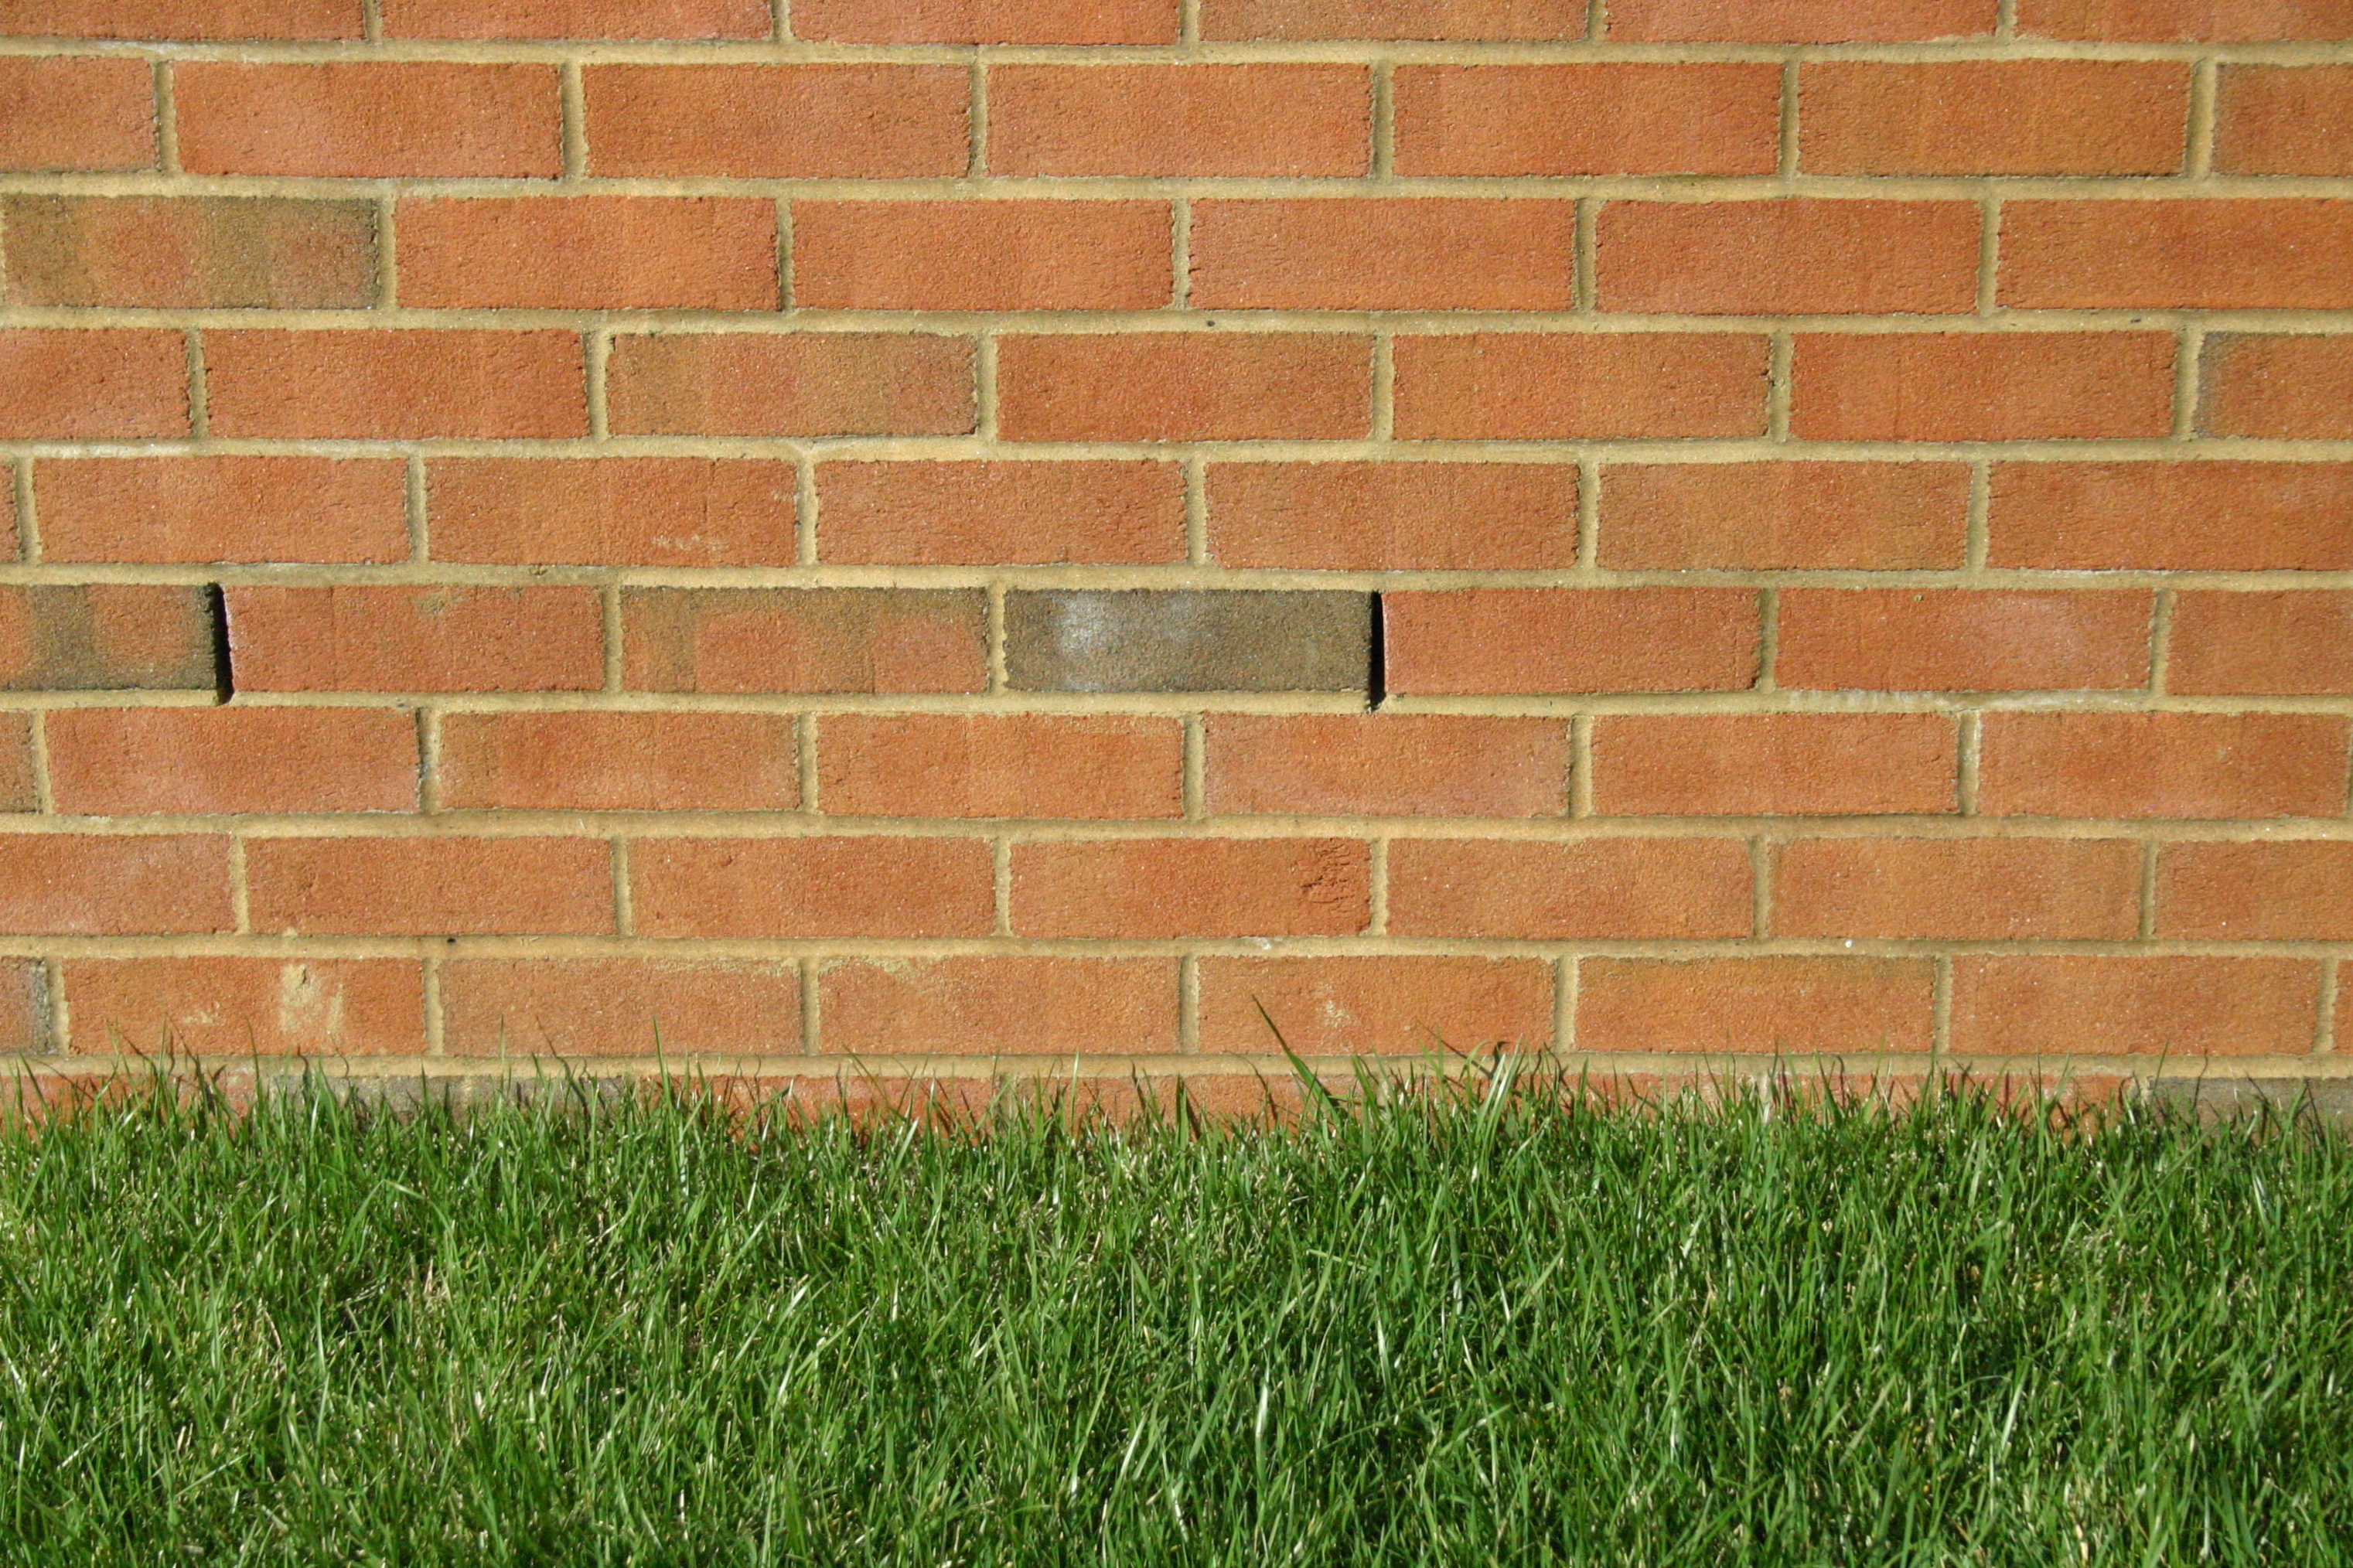
grass, architecture, structure, lawn, house, texture, floor, home, wall, stone, summer, green, red, exterior, brick, material, design, brickwork, flooring